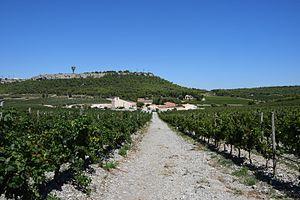
Vignoble au Massif de la Clape au sud de la France